Kansas

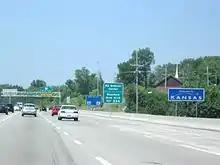

Westward along the Interstate, the city of Russell, traditionally the beginning of sparsely populated northwest Kansas, was the base of former U.S. Senator Bob Dole and the boyhood home of U.S. Senator Arlen Specter. The city of Hays is home to Fort Hays State University and the Sternberg Museum of Natural History, and is the largest city in the northwest with a population of around 20,001.